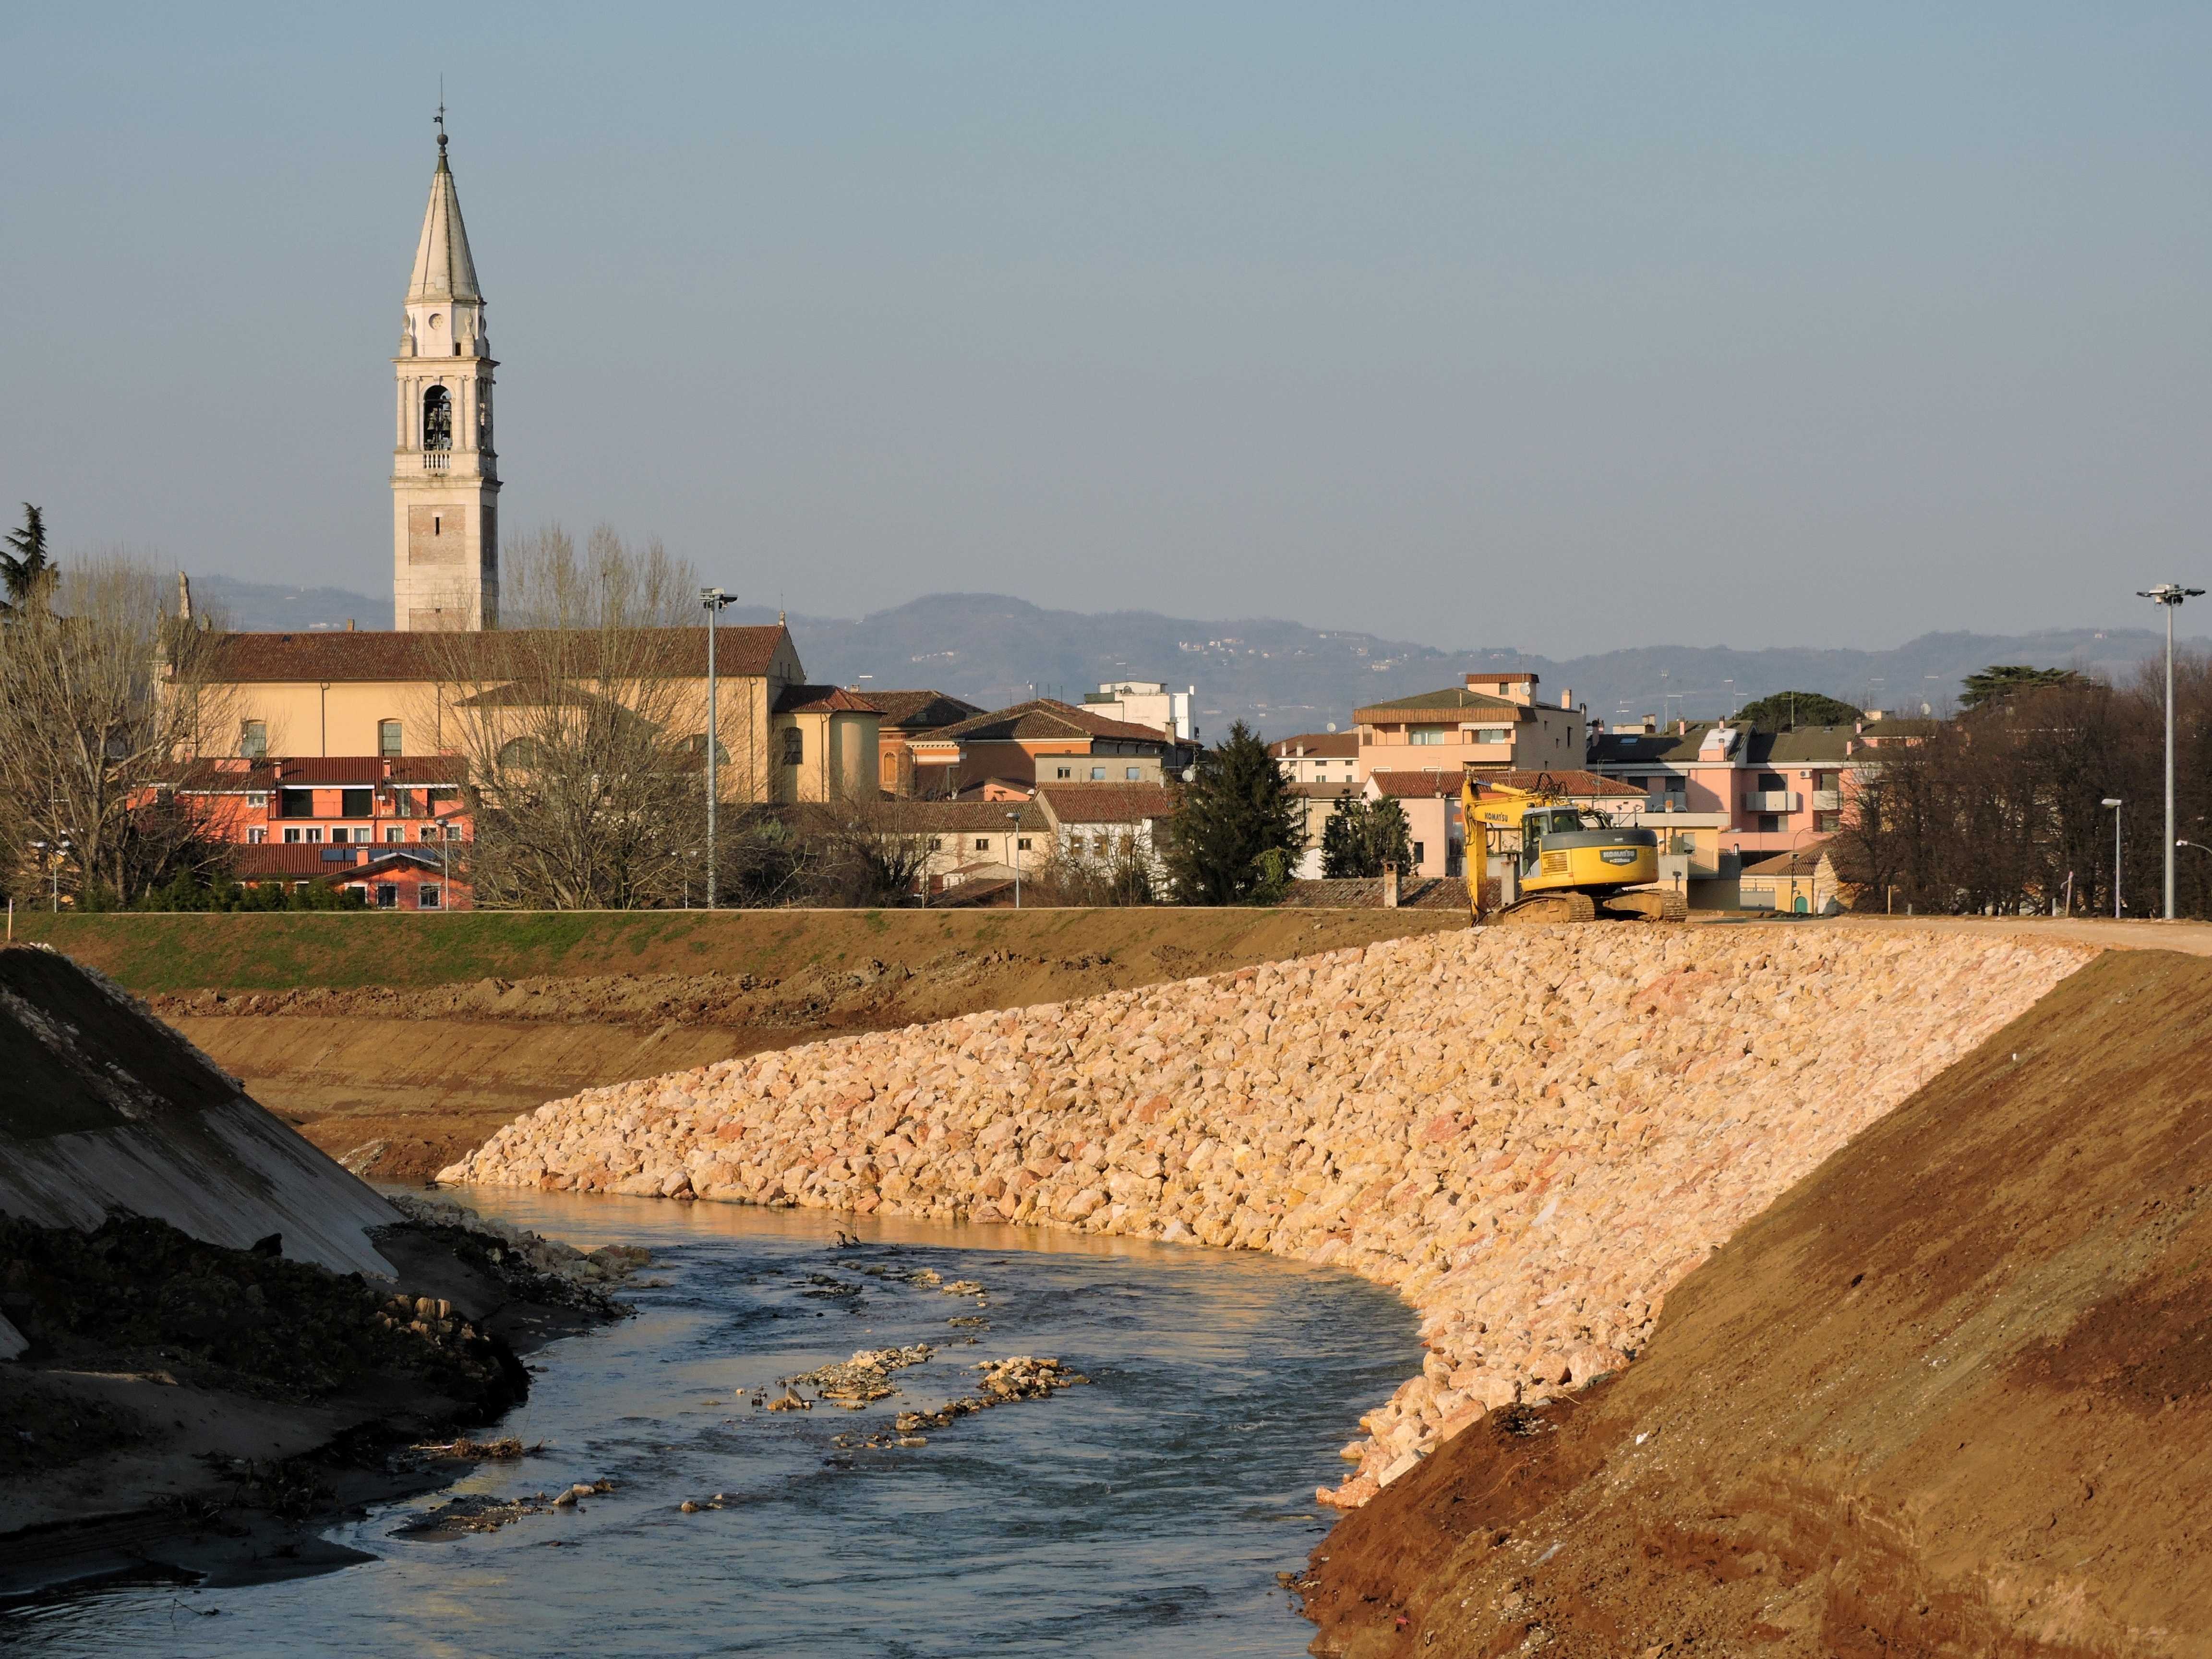
landscape, sea, coast, town, river, tower, italy, fortification, waterway, earth, torrent, campanile, levee, sassi, san bonifacio